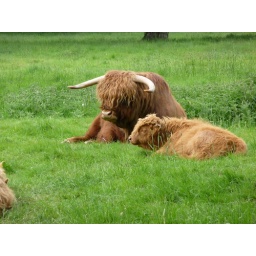
Highland cows by the car park